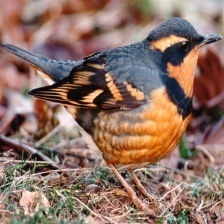
Species: VARIED THRUSH
Scientific name: IXOREUS NAEVIUS